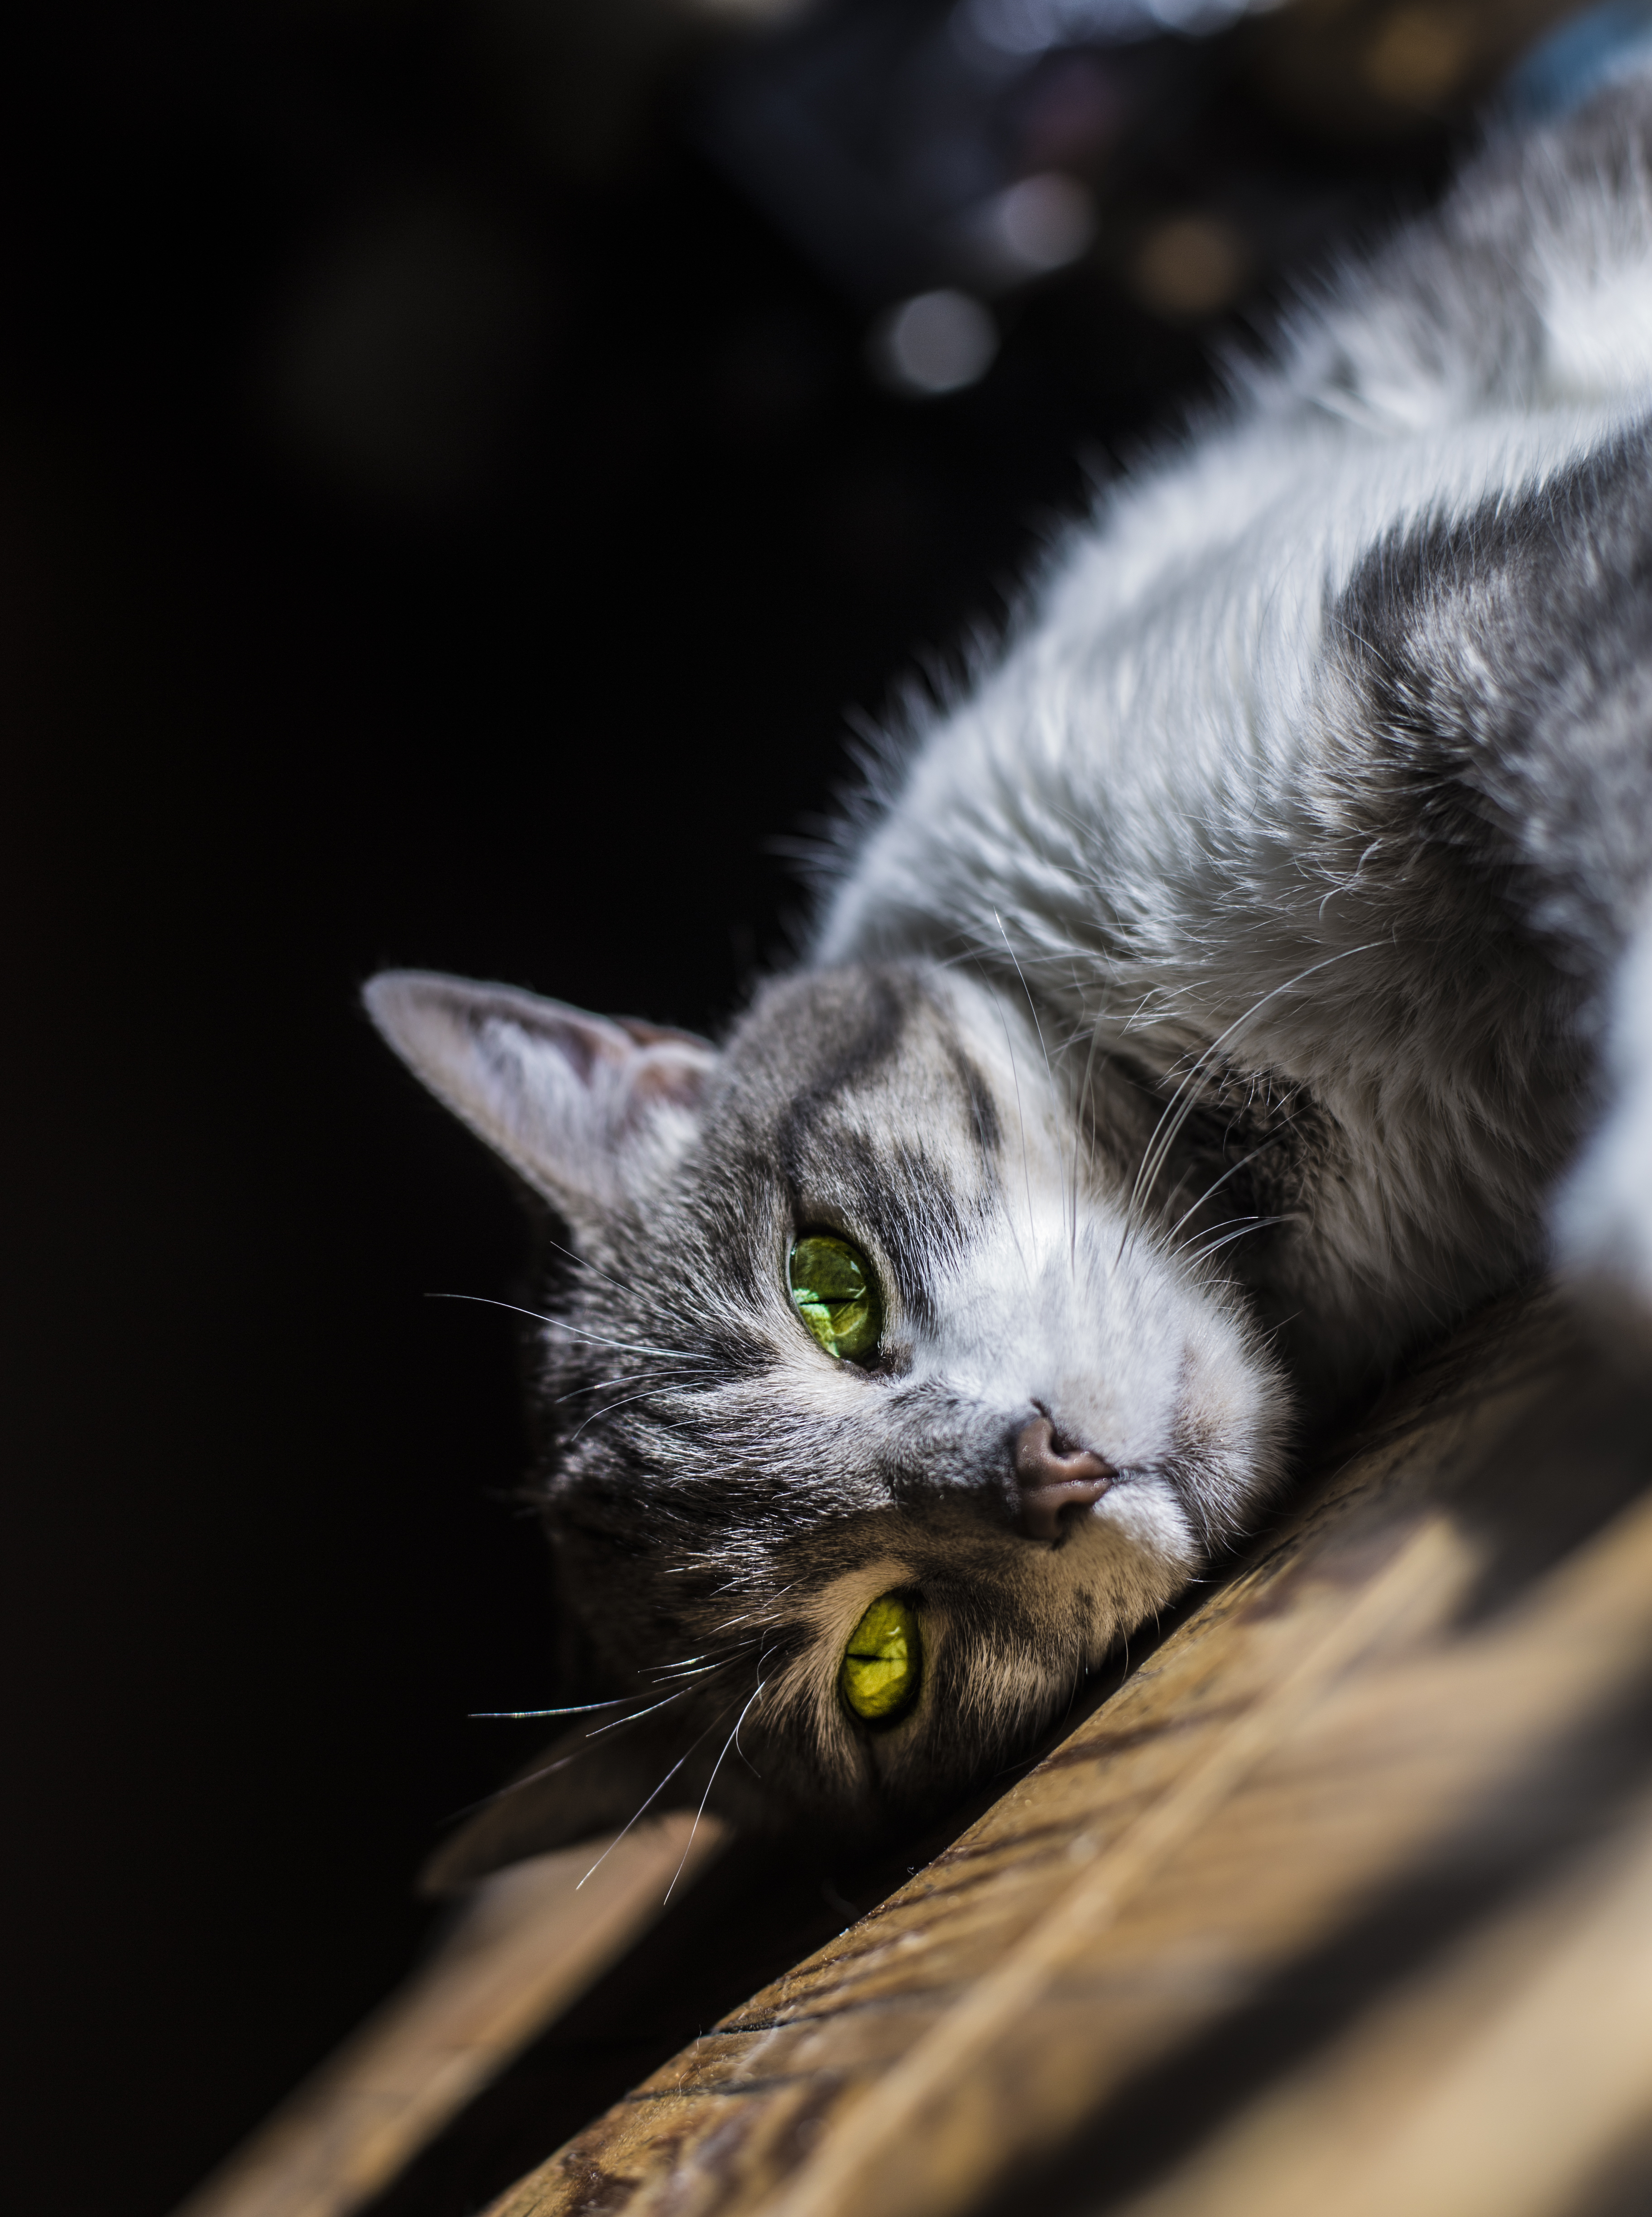
cat, whiskers, fauna, small to medium sized cats, cat like mammal, eye, close up, snout, macro photography, domestic short haired cat, organism, tabby cat, wildlife, kitten